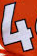
Number: 4